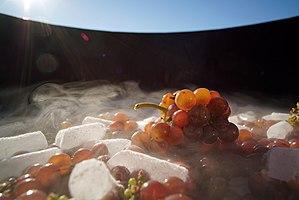
Le refroidissement à glace carbonique est un système thermodynamique utilisé dans plusieurs domaines comme l'informatique, la chimie, ou la recherche sur le vivant.